1978 Nobel Prize in Literature

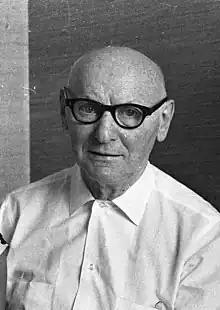
"for his impassioned narrative art which, with roots in a Polish-Jewish cultural tradition, brings universal human conditions to life"

The 1978 Nobel Prize in Literature was awarded to the Polish-born American Jewish writer Isaac Bashevis Singer (1902–1991) "for his impassioned narrative art which, with roots in a Polish-Jewish cultural tradition, brings universal human conditions to life." He wrote prolifically in Yiddish and later translated his own works into English with the help of editors and collaborators.